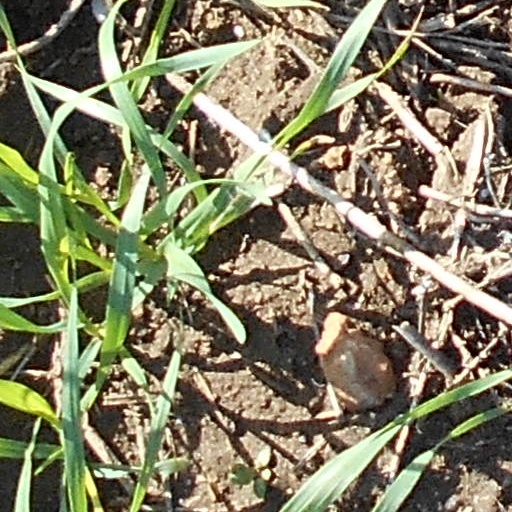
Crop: wheat